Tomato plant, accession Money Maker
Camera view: horizontal (90 deg, fisheye); turntable rotation: 30 degrees
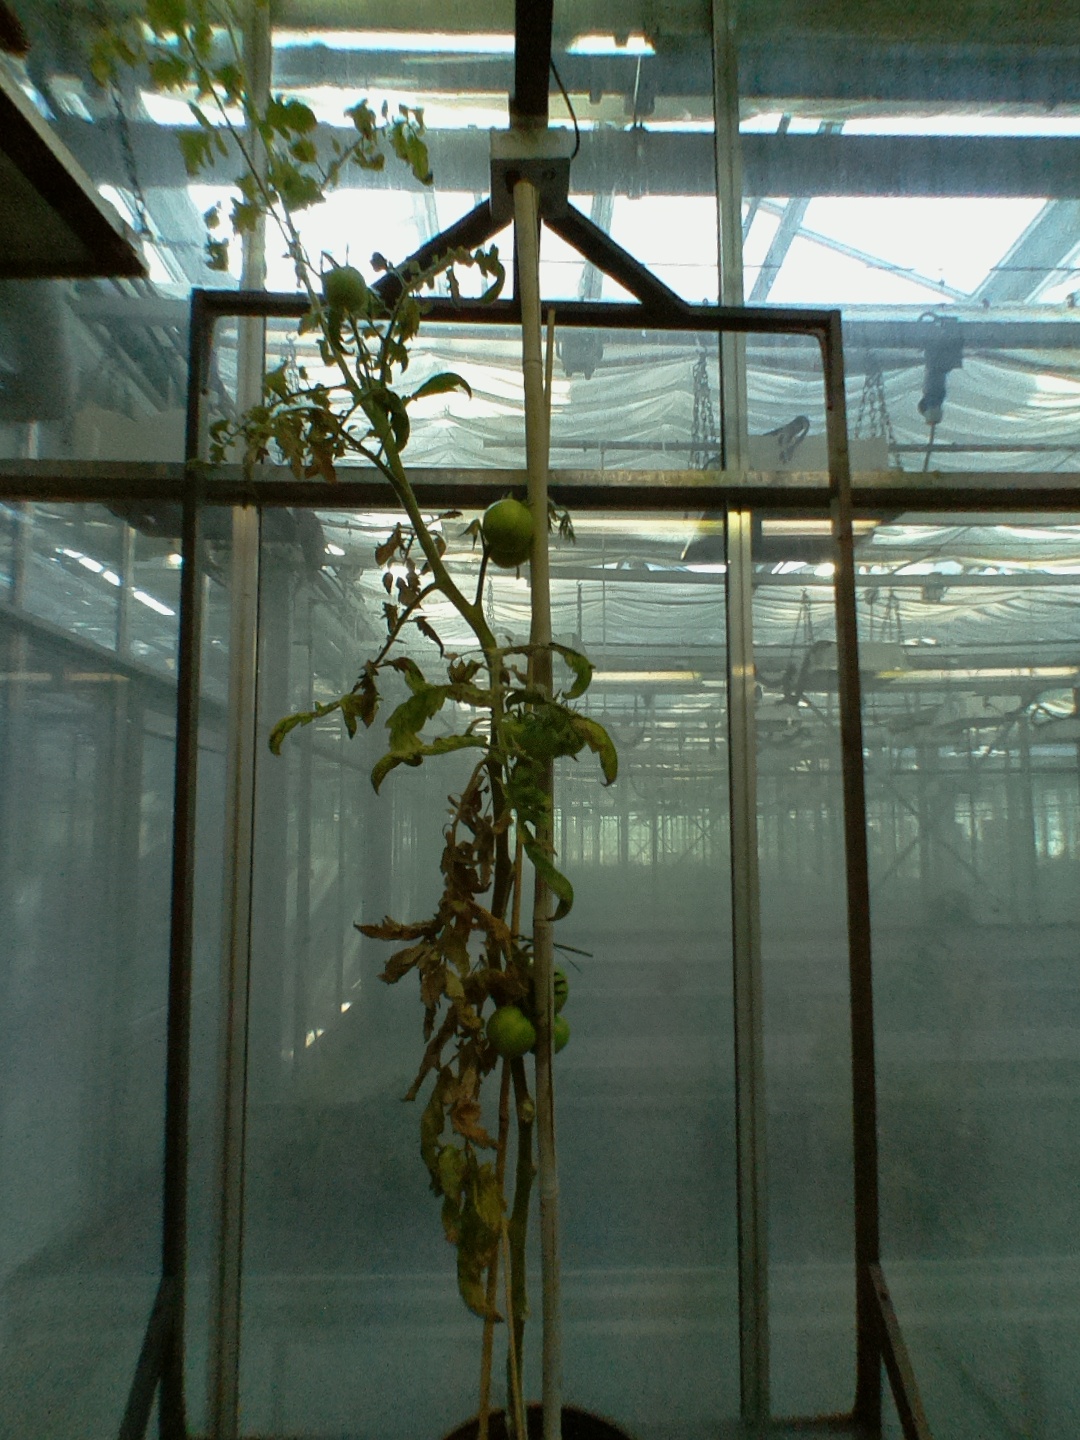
BBCH growth stage 79: 90% -100% of final fruit size